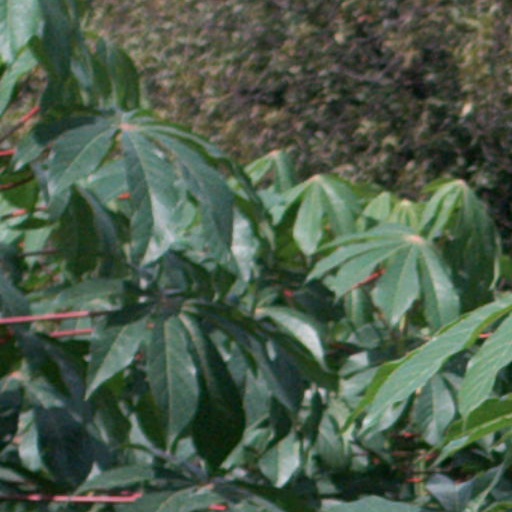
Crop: cassava